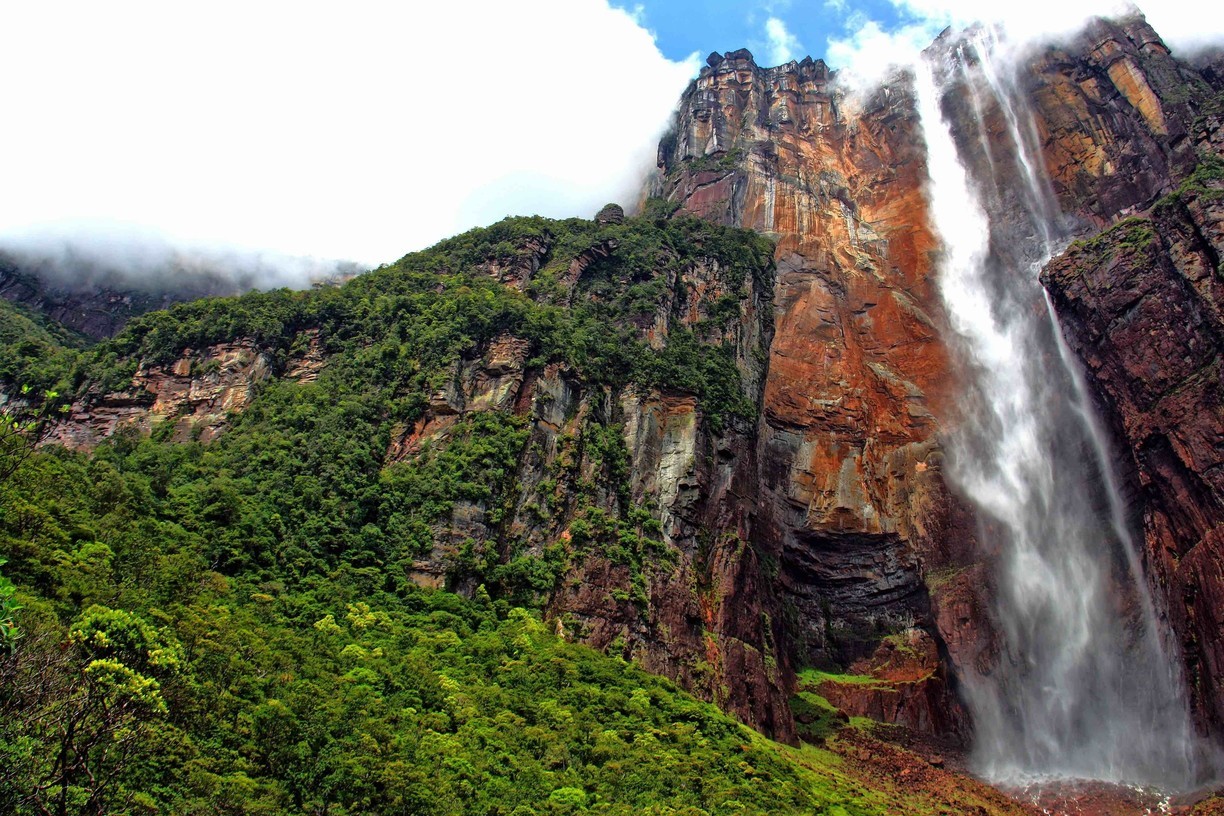
Landmark: Angel Falls